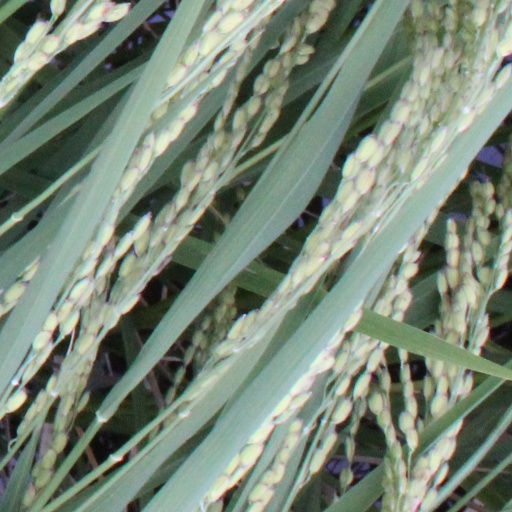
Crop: rice